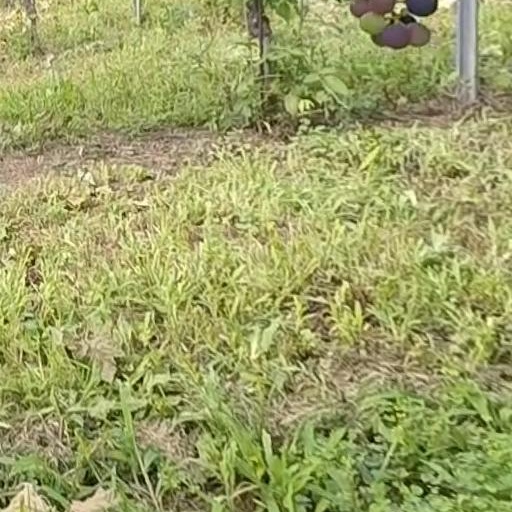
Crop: grape